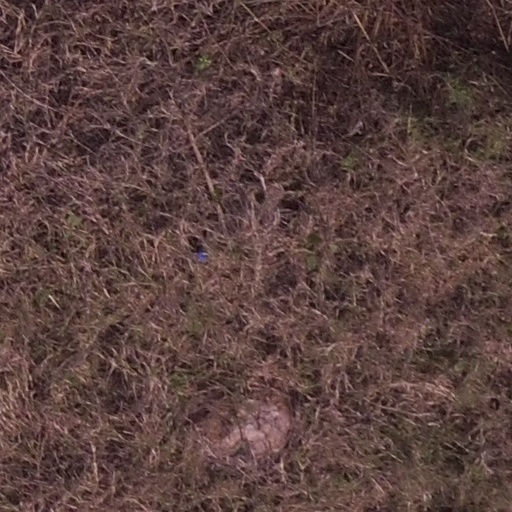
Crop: maize; corn